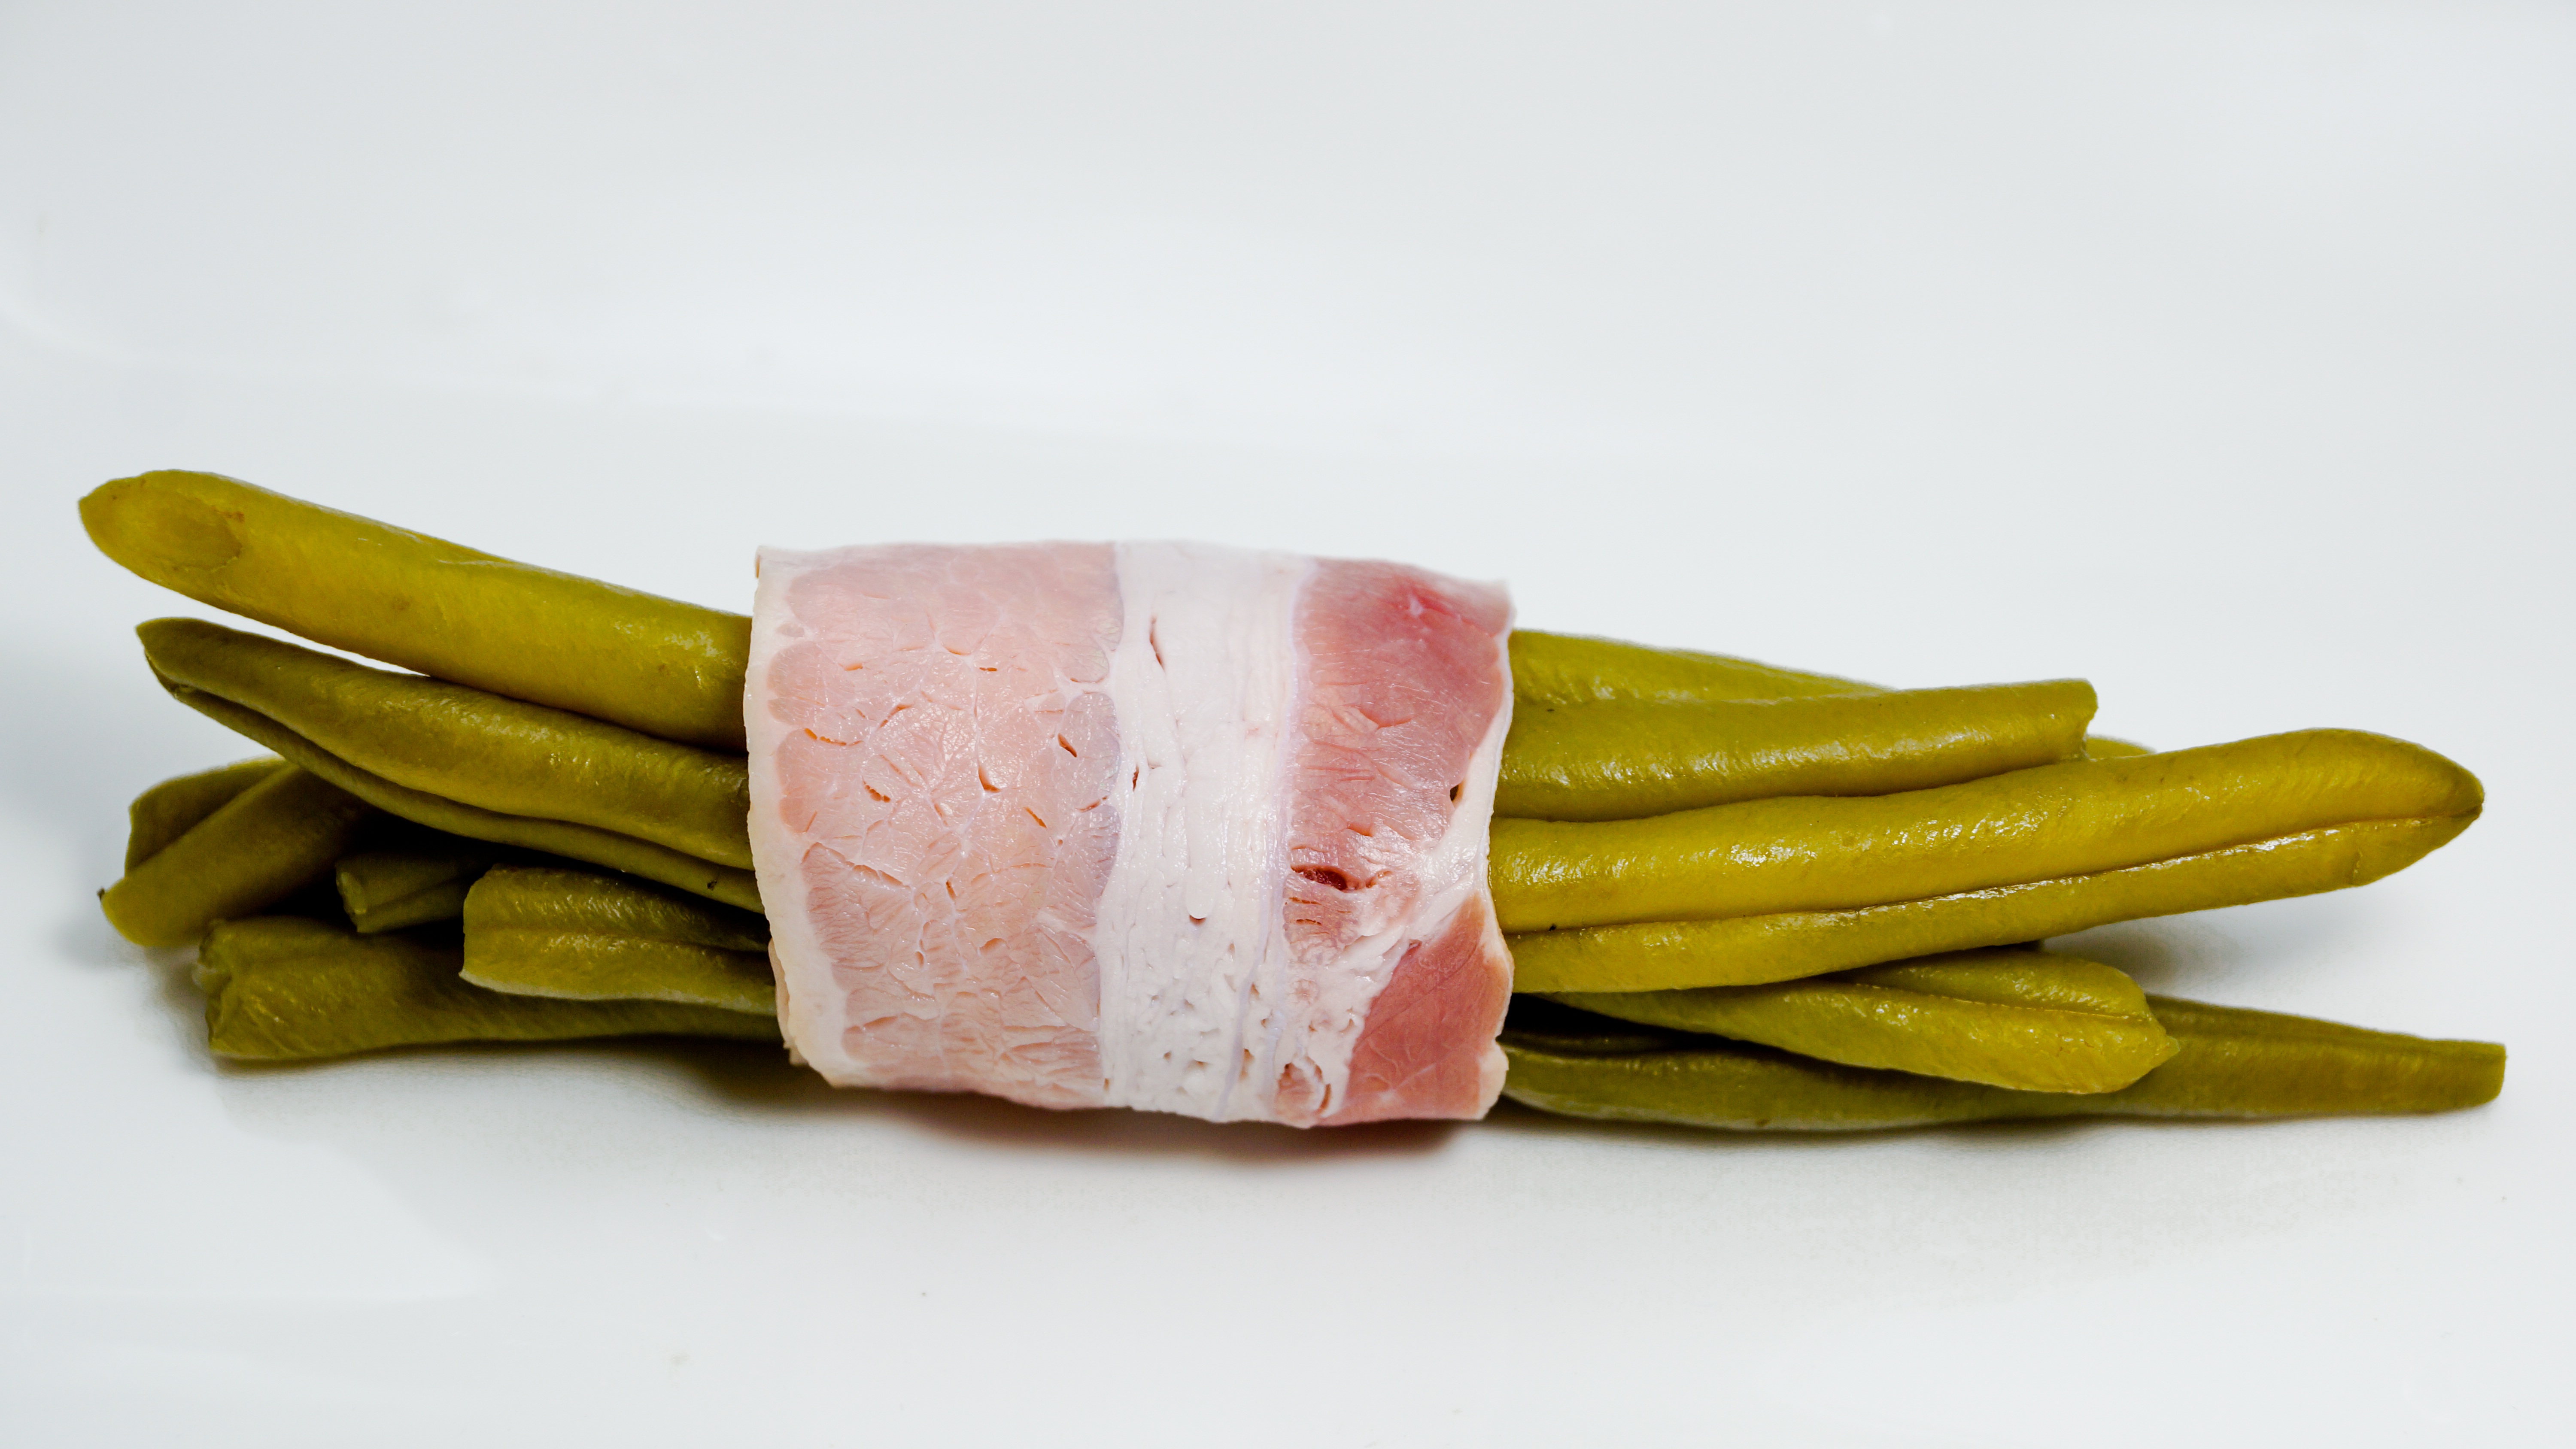
plant, dish, food, green, produce, vegetable, cuisine, bacon, beans, flowering plant, land plant